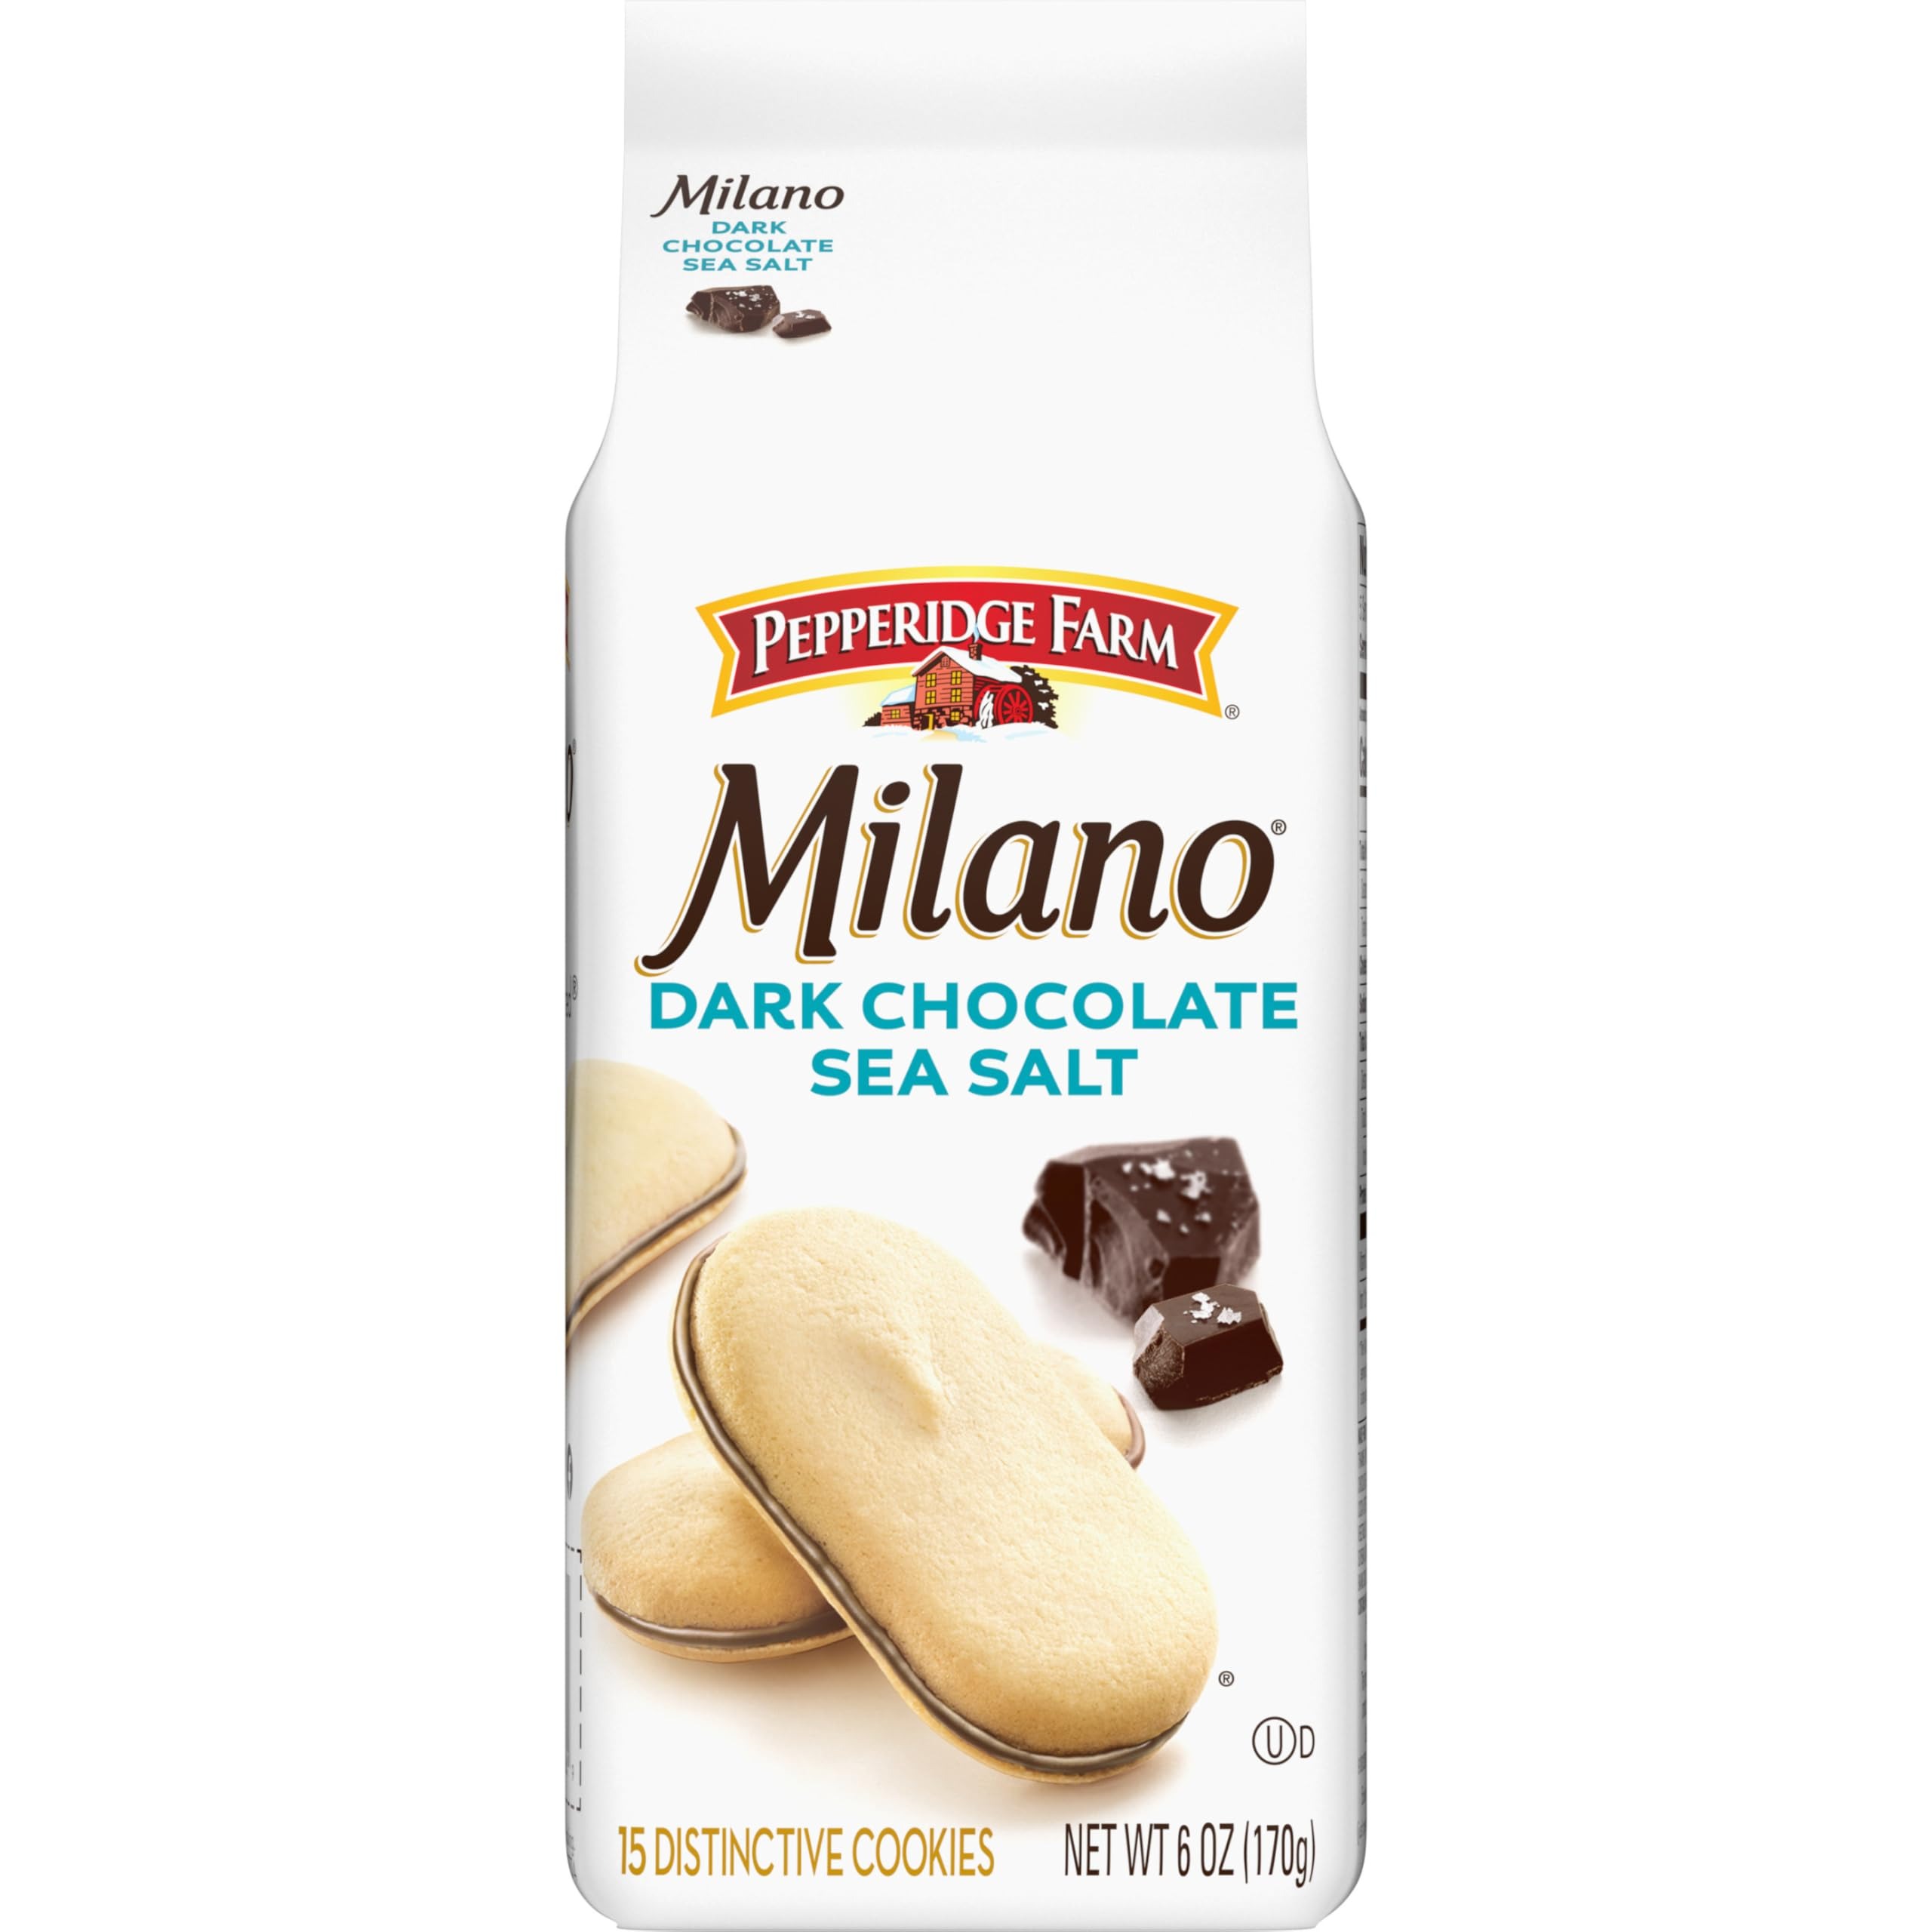
Item Name: Pepperidge Farm Milano Cookies, Dark Chocolate Sea Salt, 6 Oz Bag
Bullet Point 1: Luxurious dark chocolate sea salt flavor: enjoy rich dark chocolate and the sharpness of sea salt between two crispy cookies
Bullet Point 2: Crisp and delicate: delicious Milano baked cookies are crisp in texture and delicate in flavor
Bullet Point 3: Quality ingredients: Pepperidge Farm bakers take the time to bake each Milano cookie with care and quality ingredients
Bullet Point 4: 15 cookies: each bag contains fifteen delicious dark chocolate sea salt Milano cookies
Bullet Point 5: Enjoy every flavor: try every Milano sandwich cookie flavor — including double dark chocolate, milk chocolate, mint chocolate and more — to create a moment just for you
Value: 6.0
Unit: Ounce

Price: 2.98